Fred Hargesheimer

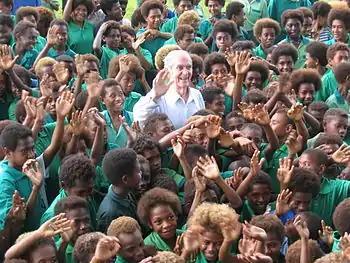
Fred Hargesheimer visits with pupils of the Airmen's Memorial School in Ewasse on Aug. 2, 2004, during a visit to the southwest Pacific island of New Britain, Papua New Guinea. As a World War II U.S. Army pilot, he was shot down over the Japanese-occupied island and was protected by villagers for months. In gratitude, he later built this and another school, libraries and a clinic, and he and his wife taught island children in the 1970s. (Photo:Geoff Heard)

Hargesheimer corresponded with a missionary to learn how the tribe that kept him safe had fared and in 1960 returned to the island. He was told that they needed a school. He came home and raised $15,000 over three years, "most of it $5 and $10 gifts," and then returned with son Richard in 1963 to contract for the construction of the school. The simple four-room schoolhouse became known as the Airmen's Memorial School * . Hargesheimer returned many times for the next 40 years, building a library as well as infrastructure for the village of Ea Ea, now known as Nantabu. From 1970 to 1974 he and his wife, Dorothee, lived there. He was known by the locals as Mastah Preddi, a corruption of Master Freddie. In 2000, he was proclaimed "Suara Auru," or "Chief Warrior" in the native language. Hargesheimer returned in 2006 for his last visit. During the trip, he visited the site where the wreckage of his old P-38 had been recently found. Hargesheimer also attended the opening of a new library at the Noau school.